Mary Anderson (actress, born 1918)

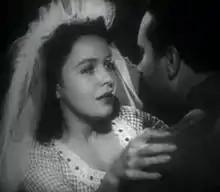
Anderson in "Cheers for Miss Bishop" (1941)

After two uncredited roles, she made her first important screen appearance in "Gone With the Wind" (1939). After auditioning as one of the 1,400 actresses involved in the search for Scarlett, she received the supporting role of Maybelle Merriwether.